K-Wagen

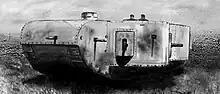
Drawing of a K-Wagen

The hull of the K-Wagen consisted of six modules that could be transported separately by rail: the control room, the fighting room, the engine room, the transmission room and the two sponsons. The commander could give orders to the crew by means of electric lights: fire control was comparable to that of a destroyer, the Germans seeing the vehicle as a veritable "landship". The drivers would have had to steer the vehicle blindly, directed by the commander.